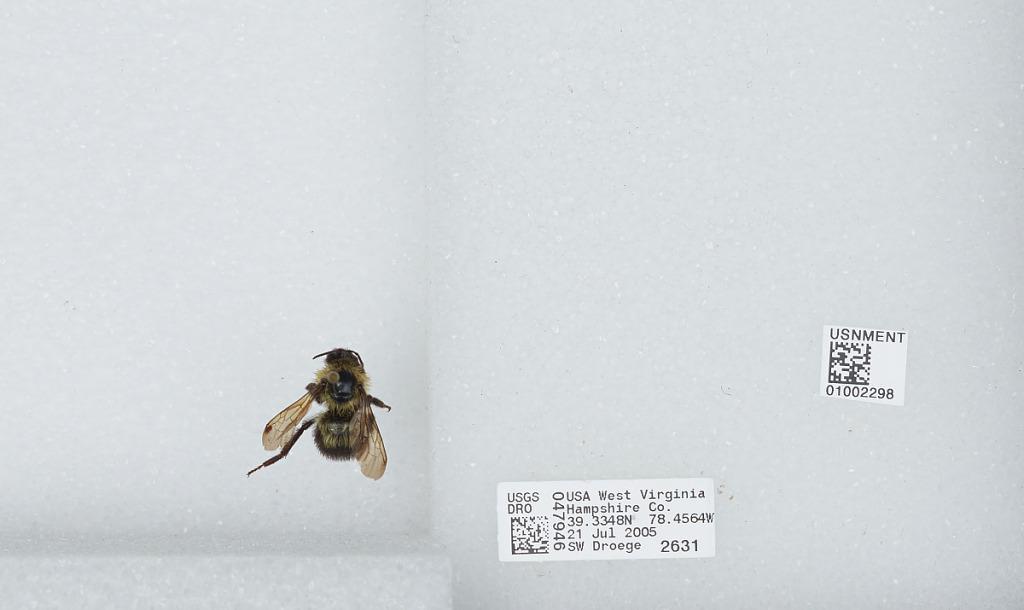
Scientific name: Bombus (Pyrobombus) bimaculatus Cresson
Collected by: S. Droege
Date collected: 2005-7-21
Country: United States
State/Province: West Virginia
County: Hampshire
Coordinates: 39.3347, -78.4564